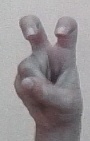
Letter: toot